Directive 96/98/EC

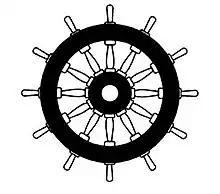
The wheel mark, used to declare conformity to the Marine Equipment Directive

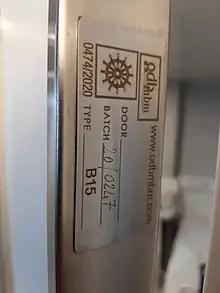
Wheel mark on an internal door of a ferry boat

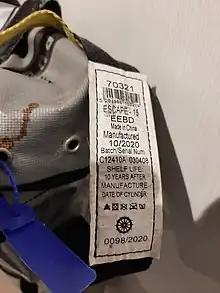
Wheel mark on emergency escape breathing device (EEBD) in a ferry boat

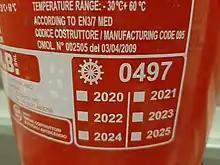
Wheel mark on a fire extinguisher, with identification number of notified body

The Marine Equipment Directive, also known as Directive 2014/90/EU, often called MED (or M.E.D.) in everyday language, is an approval of equipment and products for the Marine industry.